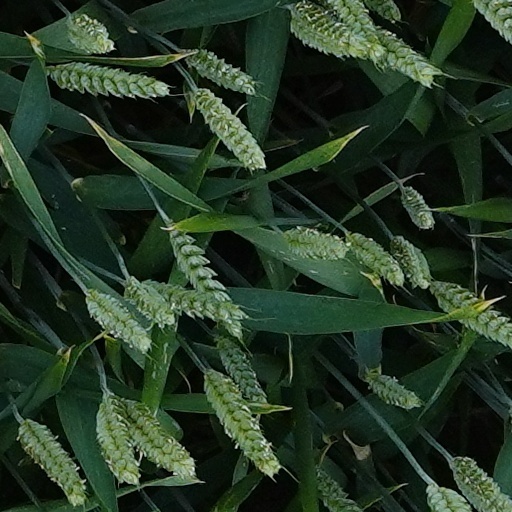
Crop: wheat